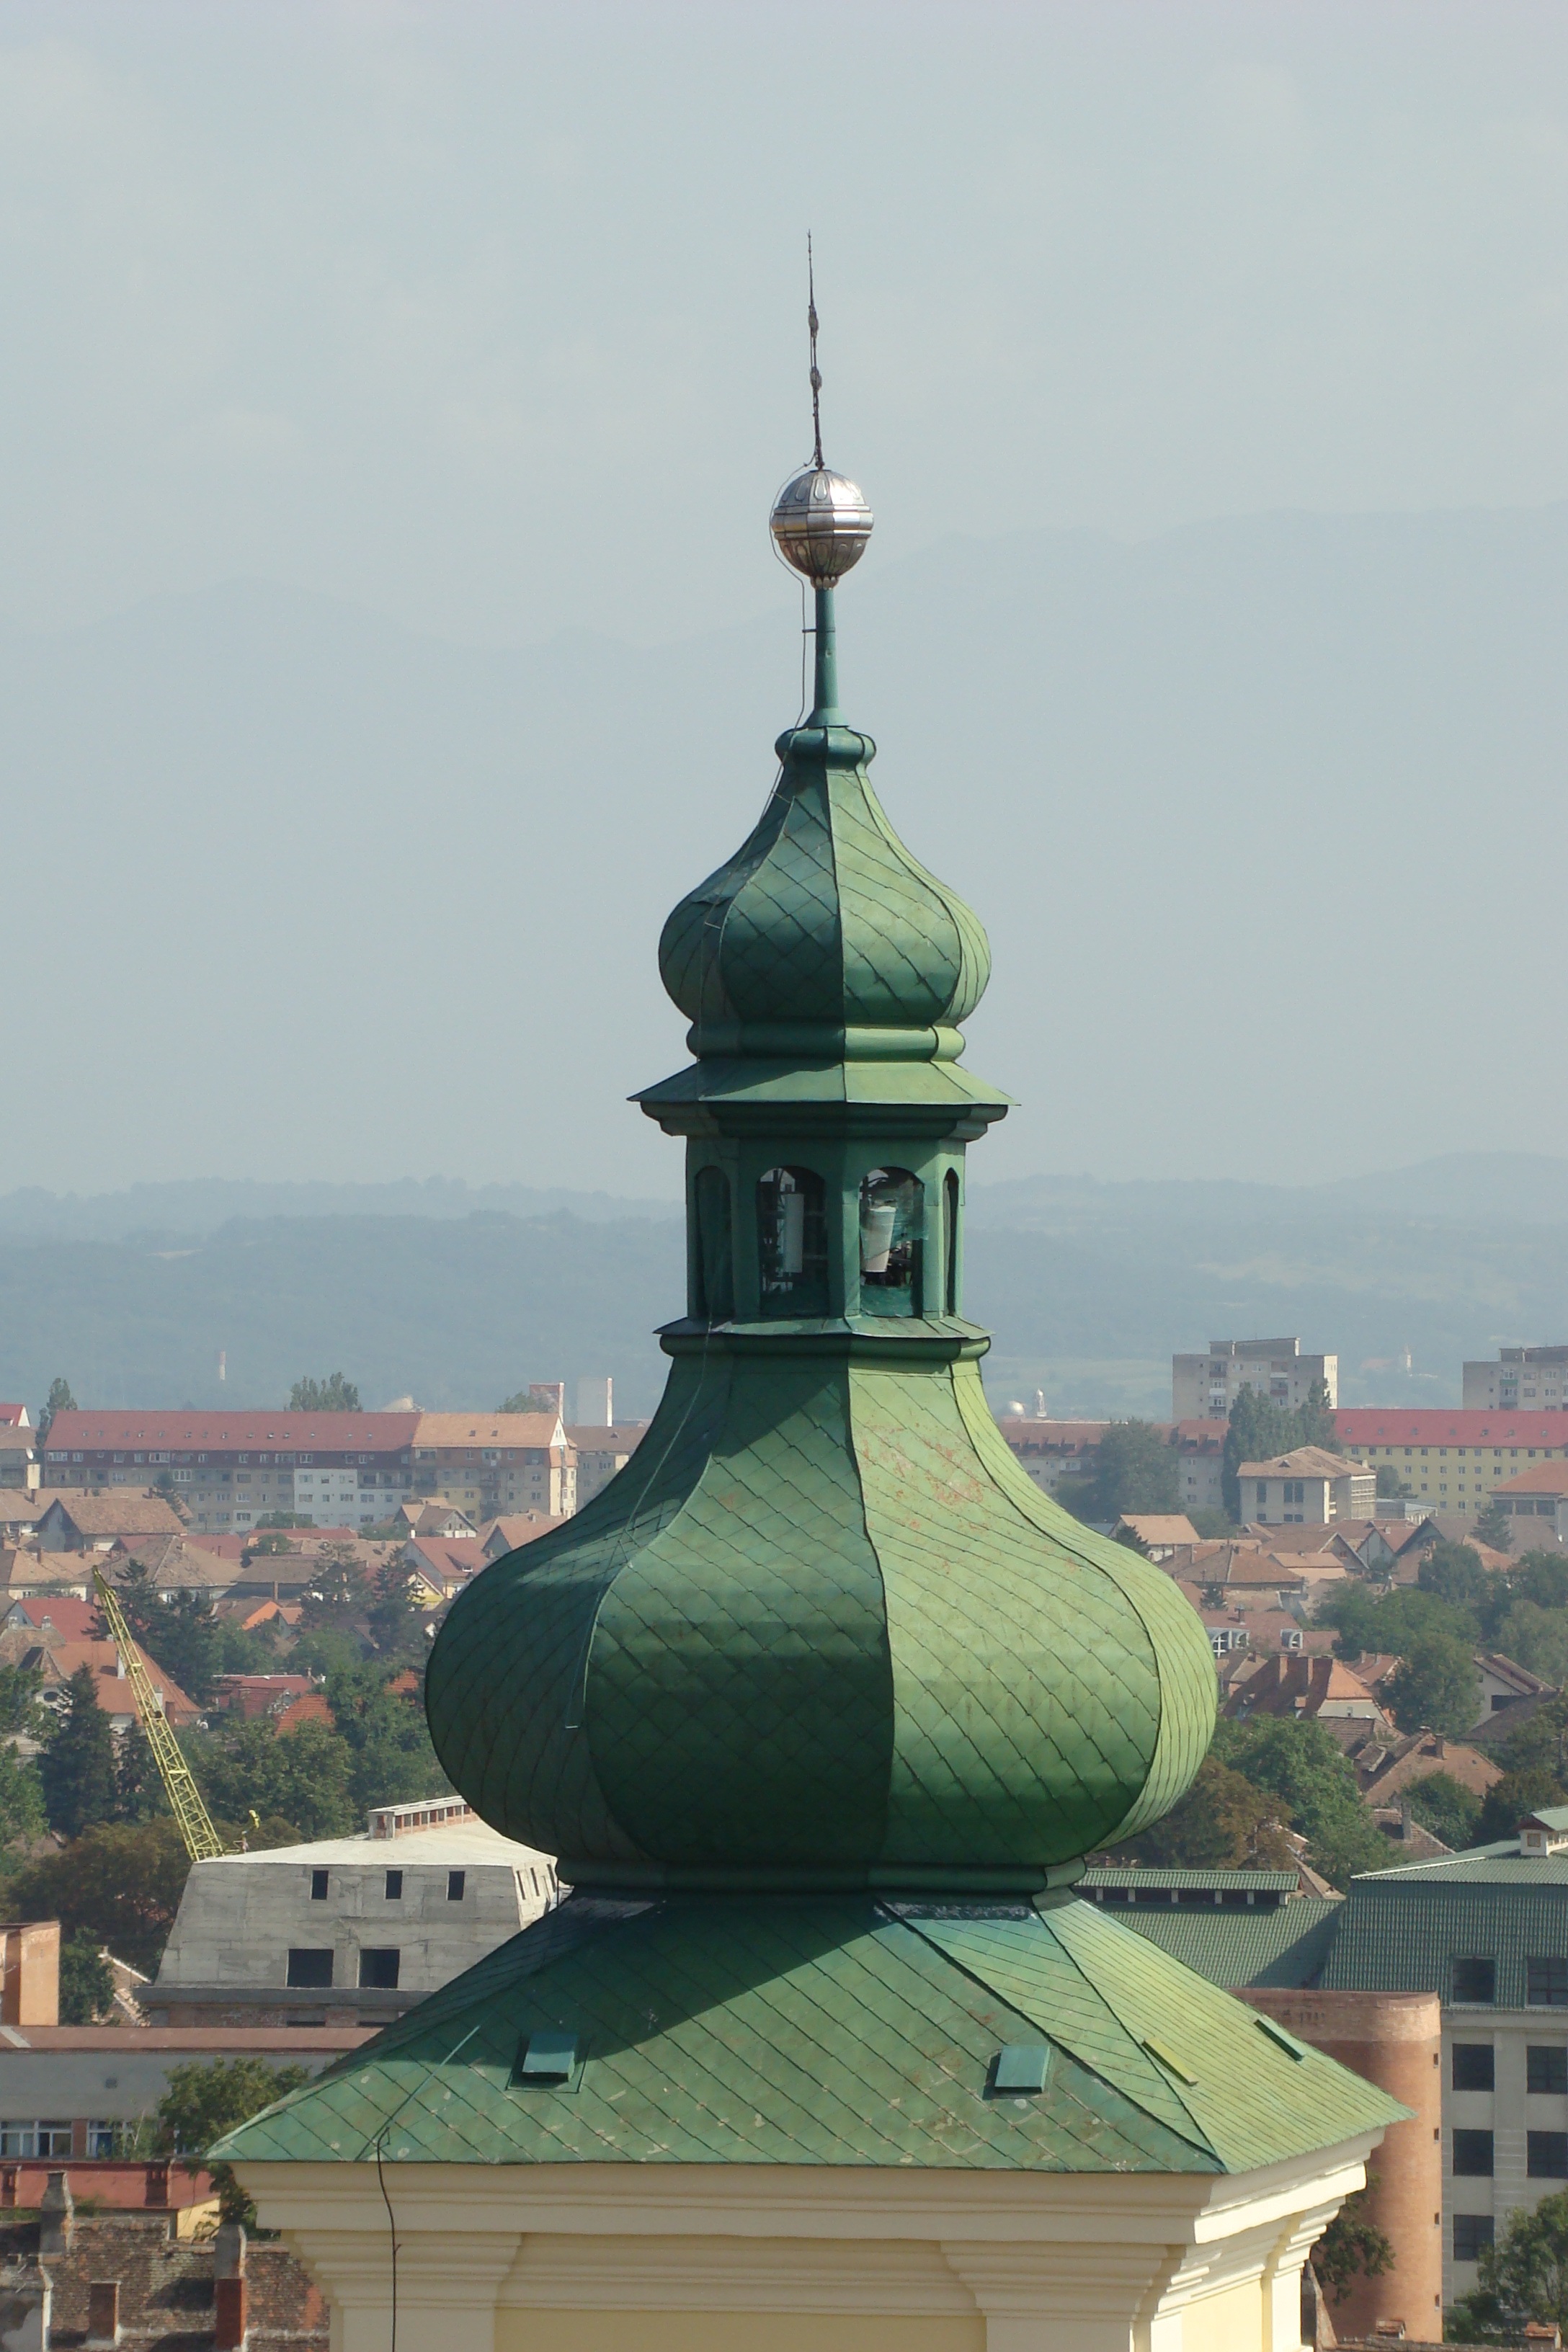
architecture, sky, street, vintage, house, town, roof, building, old, city, urban, wall, stone, travel, europe, rural, tower, square, ancient, landmark, blue, cathedral, exterior, historic, place of worship, bell tower, medieval, spire, steeple, culture, center, history, dome, romania, transylvania, sibiu